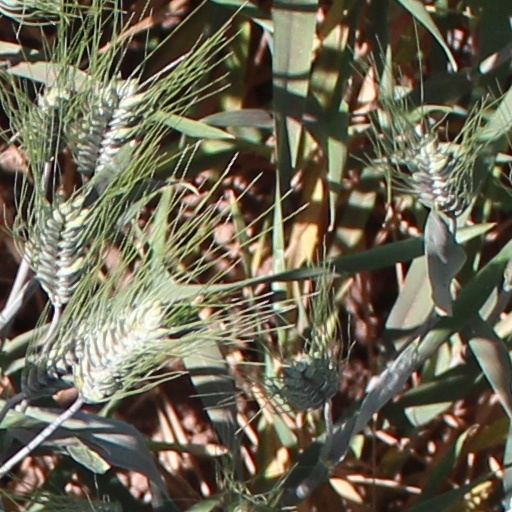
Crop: wheat